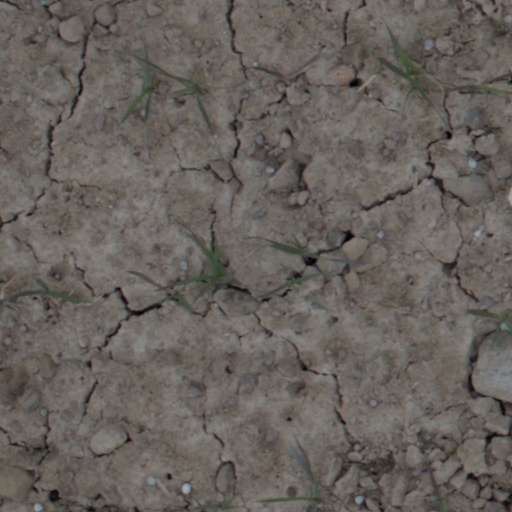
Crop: wheat